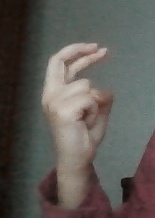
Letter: zay